Stagecoach in Oxfordshire

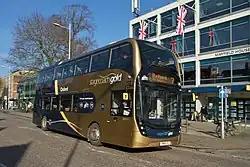
Stagecoach Gold branded Alexander Dennis Enviro400 MMC on route 7 in Summertown in November 2018

The Oxford Tube currently operates a fleet of 32 Plaxton Panorama double decker coaches on limited stops services between Oxford and London Victoria.